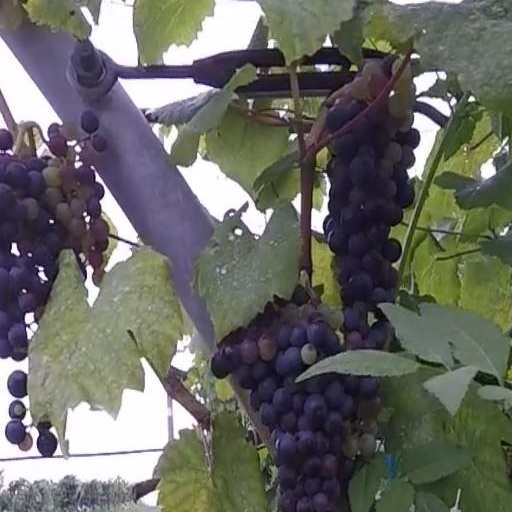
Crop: grape